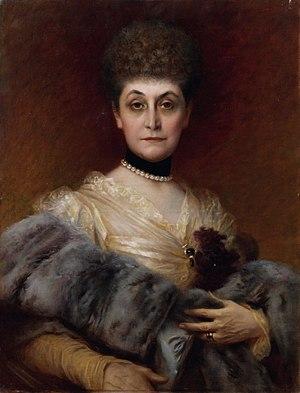
Paule Heine, princesse d'Essling
Victor Masséna, duc de Rivoli et prince d'Essling, né à Paris le 14 janvier 1836 et mort le 28 octobre 1910, à Paris, est un homme politique français, député des Alpes-Maritimes sous le Second Empire.